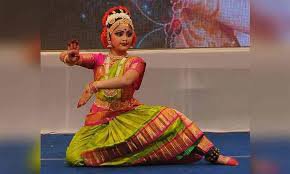
Dance form: kuchipudi